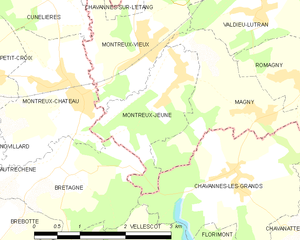
Carte des communes françaises
Montreux-Jeune est une commune française située dans le département du Haut-Rhin, en région Grand Est.